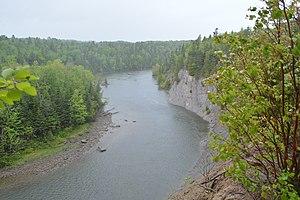
Rivière Mitis vue à partir du sentier Mitiwee près de la municipalité de Price
La rivière Mitis ou simplement la Mitis est une rivière située dans l'est du Québec dans la municipalité régional de comté de La Mitis au Bas-Saint-Laurent. Elle est un affluent du littoral sud du fleuve Saint-Laurent où elle se déverse à la hauteur de Grand-Métis.
La Mitis est une municipalité régionale de comté située dans la région administrative du Bas-Saint-Laurent au Québec au Canada. Elle a été créée le 1ᵉʳ janvier 1982 et son chef-lieu est la ville de Mont-Joli. Elle comprend 16 municipalités et deux territoires non organisés.